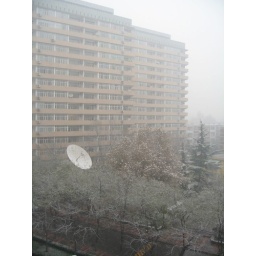
View from Maureen's kitchen of Jianwai Diplomatic compound. The Washington Post office is in the building no. 7-2-24